Plant disease

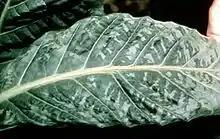
Tobacco mosaic virus

Many plant viruses cause only a loss of crop yield. Therefore, it is not economically viable to try to control them, except when they infect perennial species, such as fruit trees.